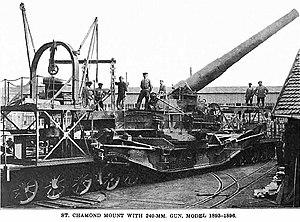
L'artillerie lourde sur voie ferrée a été créée afin d'utiliser des canons de très gros calibre à une époque où les solutions sur route ne permettaient pas de transporter des masses importantes. Les canons et mortiers sur rail permettaient de tirer des calibres importants. L'artillerie lourde sur voie ferrée a majoritairement été employée pendant les Première et Seconde Guerre mondiale.